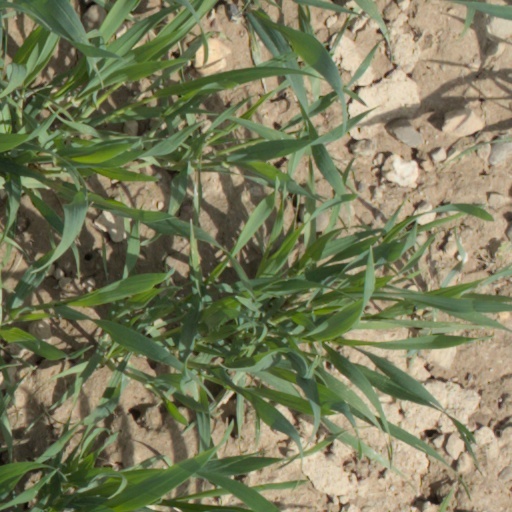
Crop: wheat